London Docklands

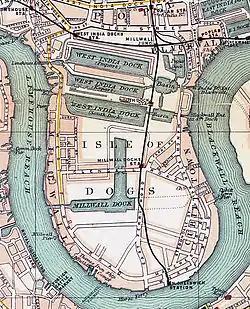
The West India Docks and the Millwall Dock on a map of the Isle of Dogs in 1899

In Roman and medieval times, ships arriving in the River Thames tended to dock at small quays in the present-day City of London or Southwark, an area known as the Pool of London. However, these gave no protection against the elements, were vulnerable to thieves and suffered from a lack of space at the quayside. The Howland Great Dock in Rotherhithe (built in 1696, and later to form the core of the Surrey Commercial Docks) was designed to address these problems, providing a large, secure and sheltered anchorage with room for 120 large vessels. It was a major commercial success, and provided for two phases of expansion during the Georgian and Victorian eras.